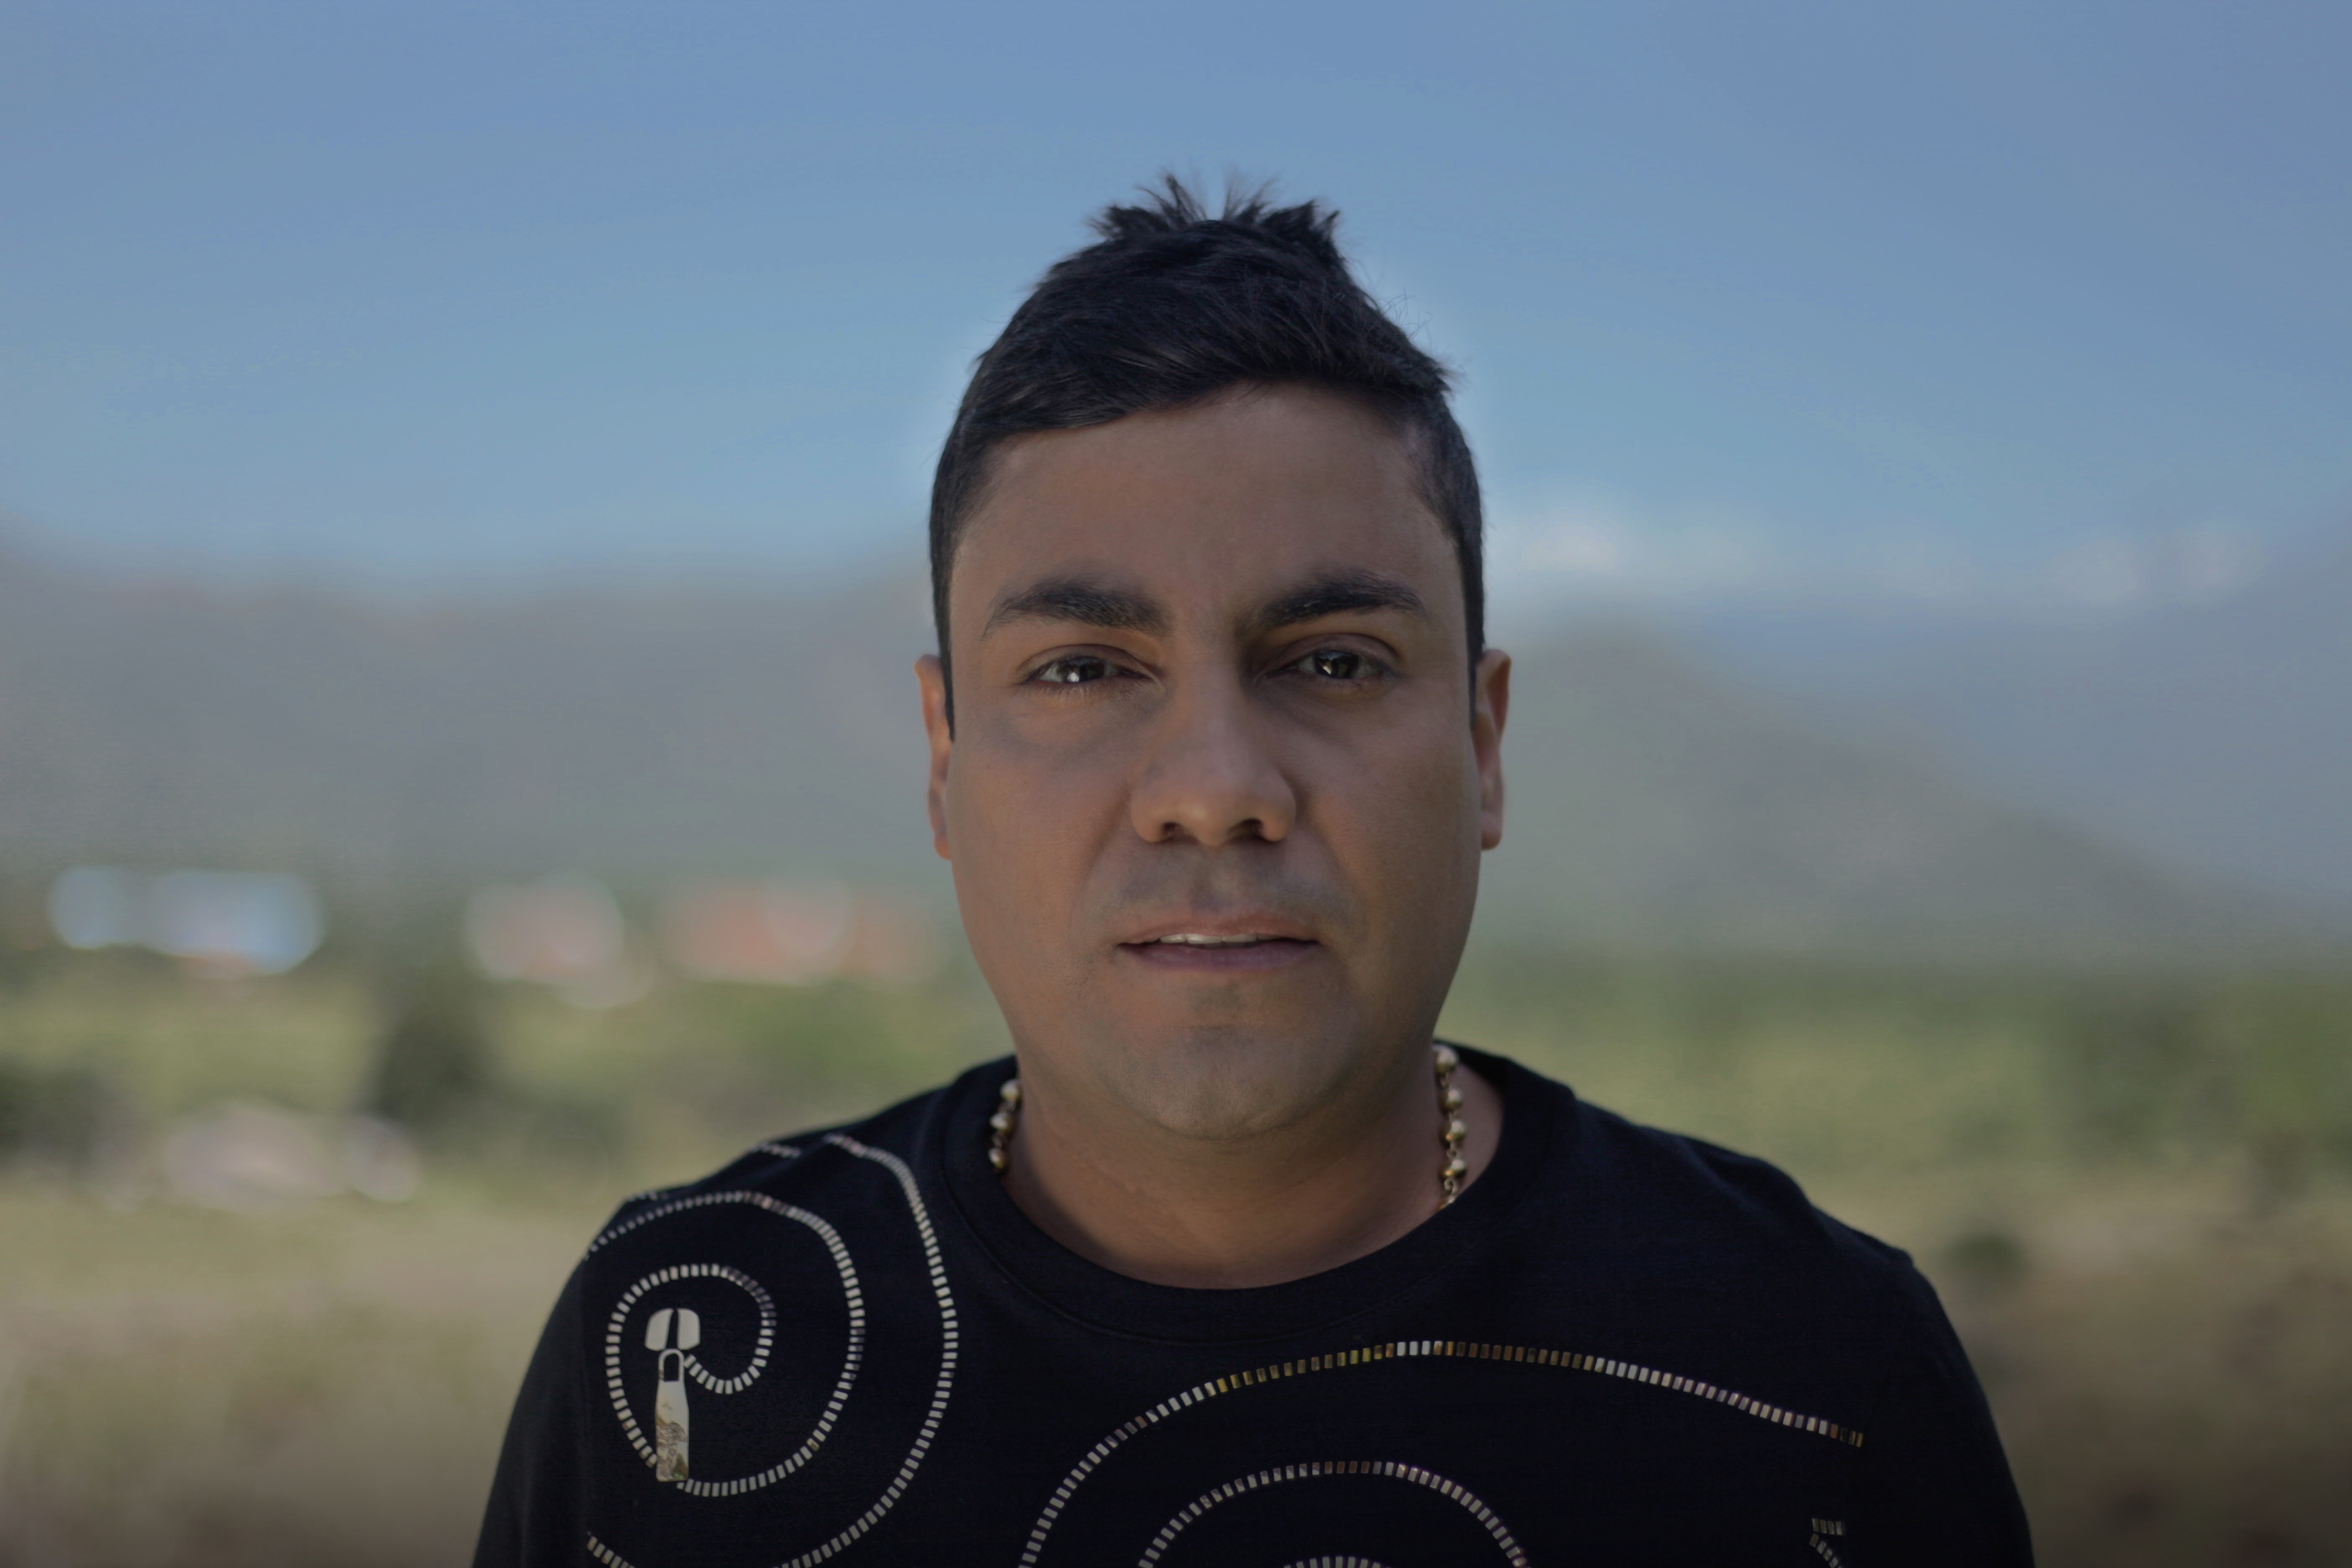
man, people, male, portrait, smile, image